Marabar Caves

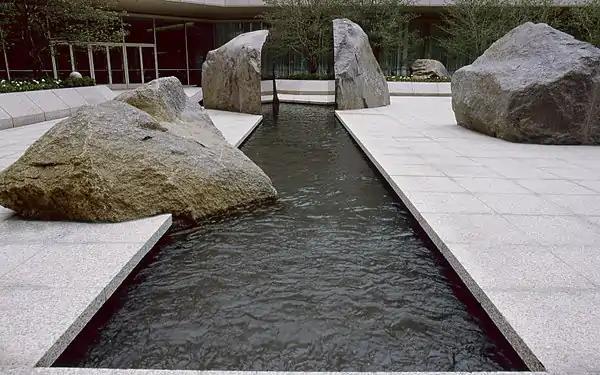
Marabar by Elyn Zimmerman.

The Marabar Caves are fictional caves which appear in E. M. Forster's 1924 novel "A Passage to India" and the film of the same name. The caves are based on the real life Barabar Caves, especially the Lomas Rishi Cave, located in the Jehanabad District of Bihar, India which Forster visited during a trip to India.